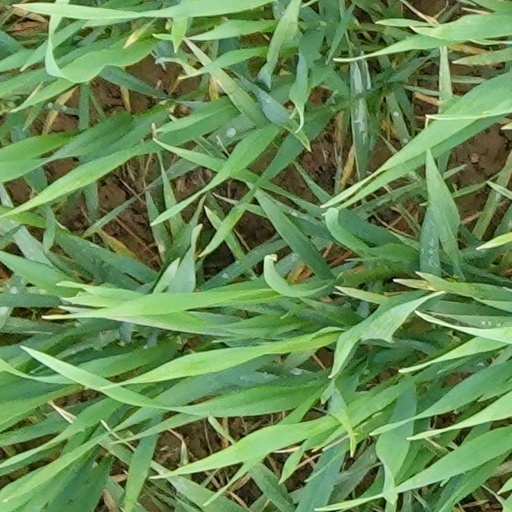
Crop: wheat